Stamford, Lincolnshire

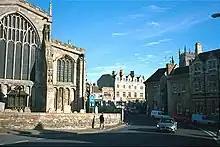
All Saints' Church, Stamford with the wooden war memorial, and Red Lion Square to the right

In the 2011 Census, less than 67 per cent of the population of Stamford identified themselves as Christian, over 25 per cent as of "no religion".